Military history of Romania

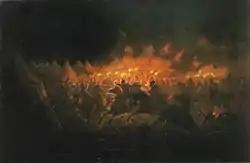
Vlad the Impaler led the Wallacian army during the Night attack at Târgoviște in 1462, where he attempted to assassinate Mehmed the Conqueror.

In 1444 Pope Eugenius urged the crusade's renewal, and Hunyadi marched eastward along the southern bank of the Danube, through northern Bulgaria, toward the Black Sea. The crusaders arrived at Varna in November 1444 only to discover that Murad II had assembled a powerful army to meet them. In the ensuing Battle of Varna, king Wladislaw of Poland and Hungary was killed and the crusader army was completely destroyed. Hunyadi escaped with a small portion of his troops, and was elected regent of Hungary in 1446.